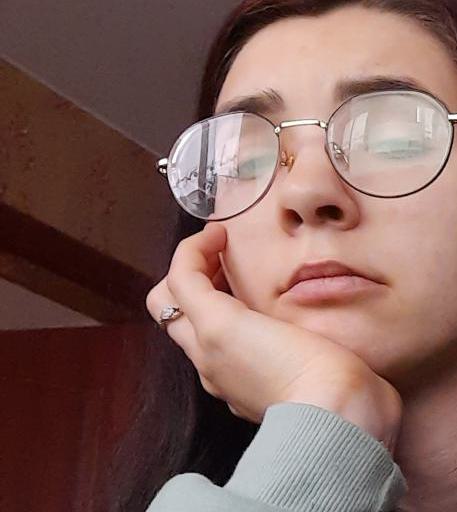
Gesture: no_gesture